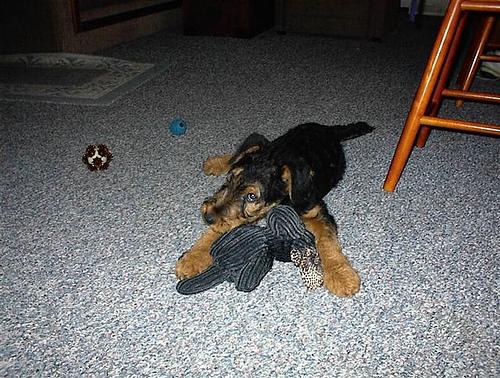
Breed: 200-n000008-Airedale